Shadow of Suspicion

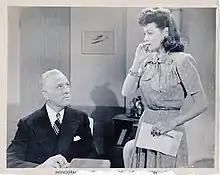

Shadow of Suspicion is a 1944 American comedy crime film directed by William Beaudine and starring Marjorie Weaver, Peter Cookson and Tim Ryan.